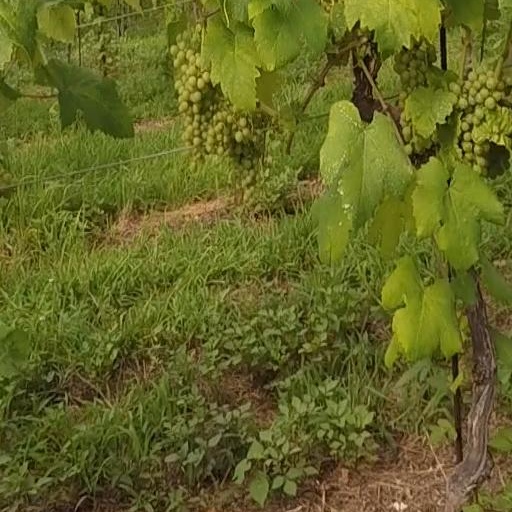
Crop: grape